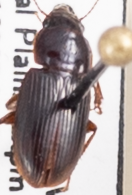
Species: Harpalus desertus
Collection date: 2022-05-25
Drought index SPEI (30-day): -0.17
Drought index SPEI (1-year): -1.13
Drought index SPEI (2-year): -1.28